Film Forum

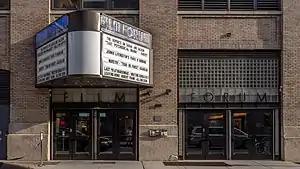
The exterior of the theater in 2019

The Film Forum is a nonprofit movie theater at 209 West Houston Street in Greenwich Village, Manhattan, New York City. It is a four-screen cinema open 365 days a year, with up to 250,000 annual admissions, nearly 500 seats, 60 employees, over 6,500 members, and an operating budget of $7 million. It is the only autonomous nonprofit cinema in New York City and one of the few in the United States.